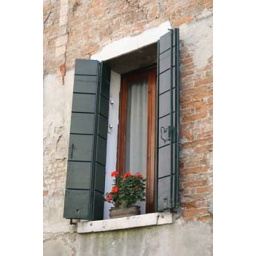
flower in window